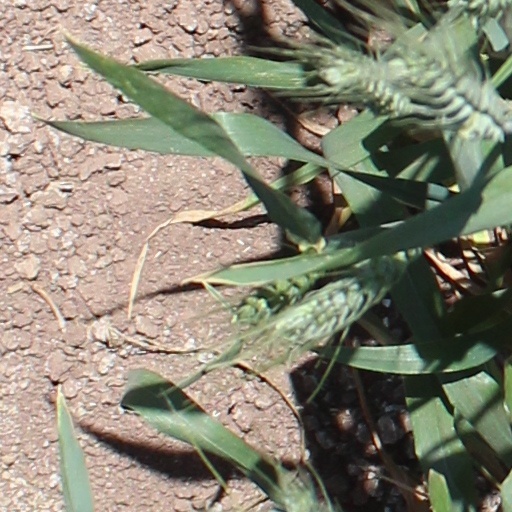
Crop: wheat